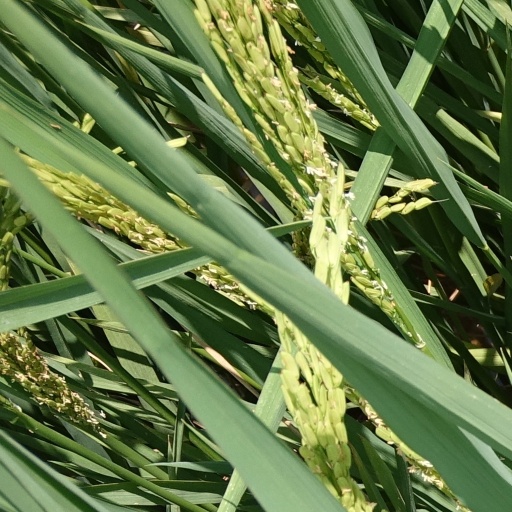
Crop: rice